Raiders of the Lost Ark

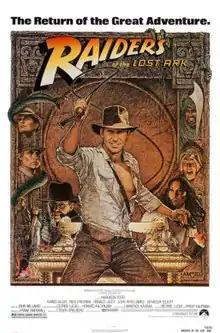
1982 theatrical reissue poster by Richard Amsel

Raiders of the Lost Ark is a 1981 American action-adventure film directed by Steven Spielberg and written by Lawrence Kasdan, based on a story by George Lucas and Philip Kaufman. Set in 1936, the film stars Harrison Ford as Indiana Jones, a globetrotting archaeologist vying with Nazi German forces to recover the long-lost Ark of the Covenant which is said to make an army invincible. Teaming up with his tough former romantic interest Marion Ravenwood (Karen Allen), Jones races to stop rival archaeologist René Belloq (Paul Freeman) from guiding the Nazis to the Ark and its power.